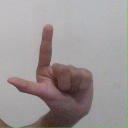
अक्षर: ल